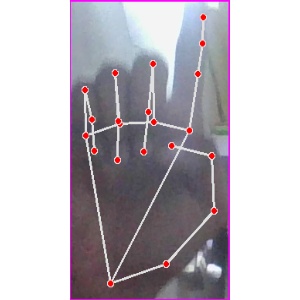
अक्षर: क